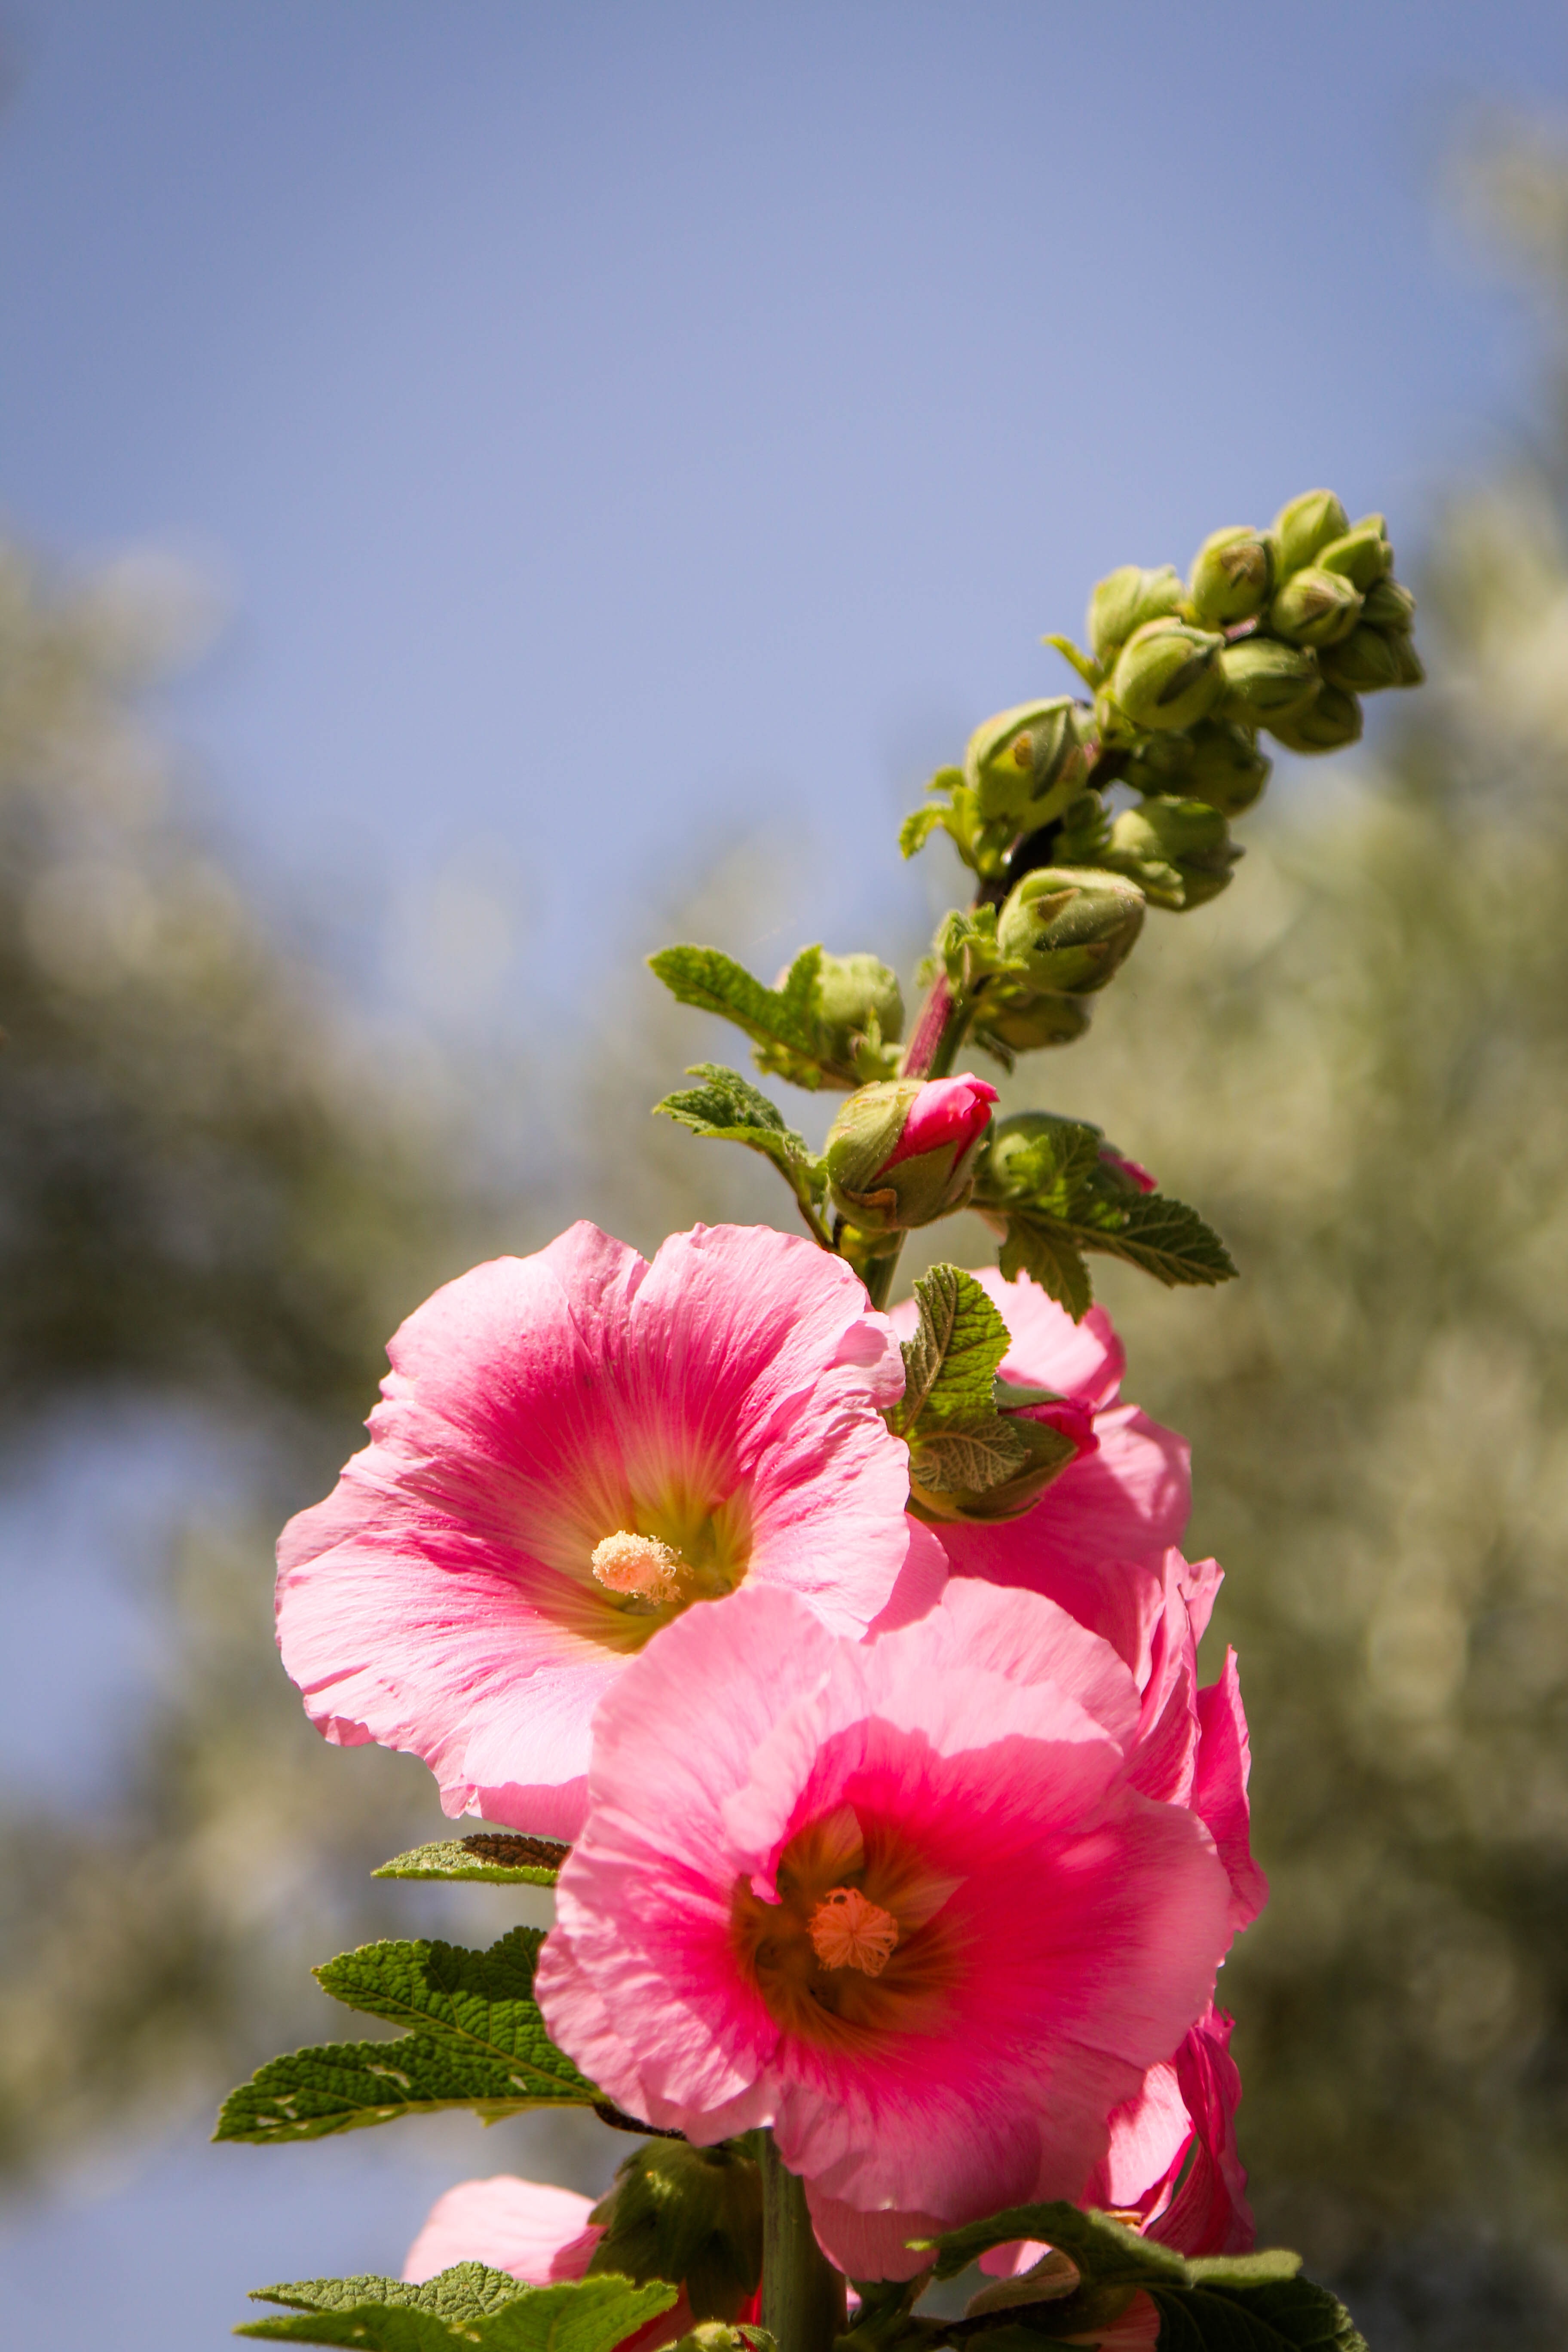
nature, blossom, plant, flower, petal, bloom, spring, botany, colorful, garden, close, flora, wildflower, shrub, beautiful, hollyhocks, macro photography, beautiful flower, flowering plant, land plant